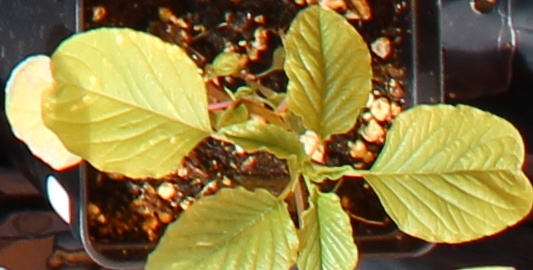
Label: Palmer Amaranth